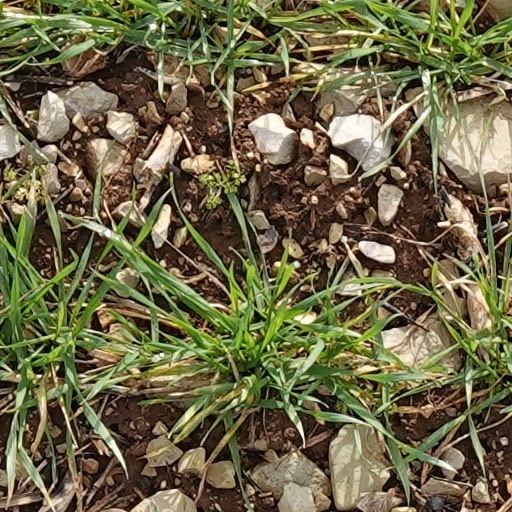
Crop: wheat